Palace of Fine Arts

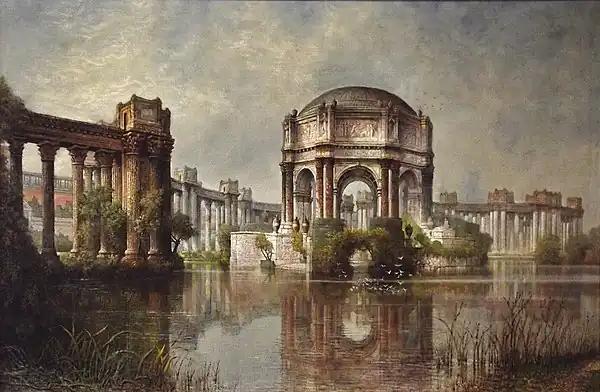
Painting of the Palace of Fine Arts by Edwin Deakin

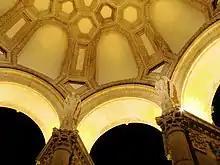
Underside of the rotunda

The Palace of Fine Arts was one of ten palaces at the heart of the Panama-Pacific Exhibition. The exhibition also included the exhibit palaces of Education, Liberal Arts, Manufactures, Varied Industries, Agriculture, Food Products, Transportation, Mines, and Metallurgy, and the Palace of Machinery. The Palace of Fine Arts was designed by Bernard Maybeck. He was tasked with creating a building that would serve as a quiet zone where exhibition attendees could pass through between visiting the crowded fairgrounds and viewing the paintings and sculptures displayed in the building behind the rotunda. Maybeck designed what was essentially a fictional ruin from another time. He took his inspiration from Roman and Ancient Greek architecture (specifically Piranesi's etching of the remnants of the so-called Temple of Minerva Medica in Rome), and also from Böcklin's Symbolist painting "Isle of the Dead".